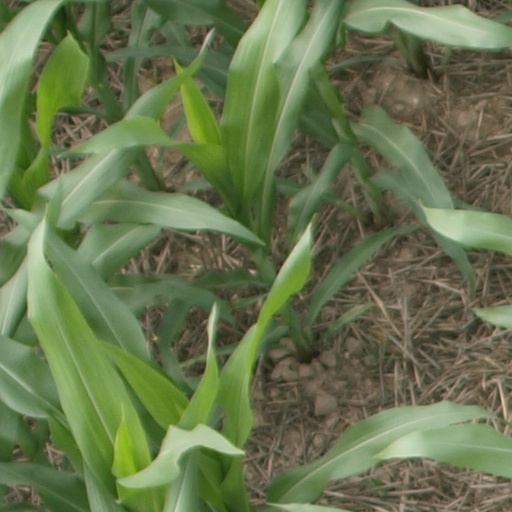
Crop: maize; corn